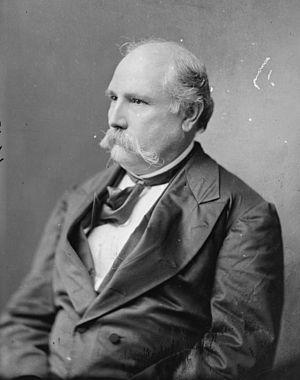
James Lusk Alcorn est un important homme politique du Mississippi au XIXᵉ siècle. Il a été un des chefs de Républicains du Sud au cours de la Reconstruction, servant comme gouverneur puis sénateur du Mississippi. Républicain modéré, il a durement affronté le républicain radical Adelbert Ames, un « carpetbagger » qui l'a vaincu pour les élections de 1873 au poste de gouverneur. Au début de la Guerre de Sécession, il avait brièvement servi comme brigadier général dans les troupes confédérées. Il fut le militaire sudiste de plus haut rang à rejoindre le Parti républicain après la guerre, après le général James Longstreet.
Scalawag est un sobriquet péjoratif américain, employé après la guerre de Sécession pour désigner les Sudistes blancs qui se pliaient, le plus souvent par intérêt politique, aux conditions de la Reconstruction imposée par les républicains nordistes.